Prusten

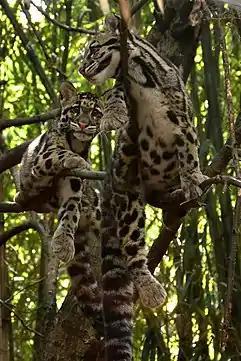
A pair of clouded leopards, one of the four felid species that use prusten to communicate.

Prusten is a form of communicative behaviour exhibited by some members of the family Felidae. Prusten is also referred to as chuffing or chuffle (verb and noun). It is described as a short, low intensity, non-threatening vocalization. In order to vocalize a chuff, the animal's mouth is closed and air is blown through the nostrils, producing a breathy snort. It is typically accompanied by a head bobbing movement. It is often used between two cats as a greeting, during courtship, or by a mother comforting her cubs. The vocalization is produced by tigers, jaguars, snow leopards, clouded leopards and even polar bears. Prusten has significance in both the fields of evolution and conservation.